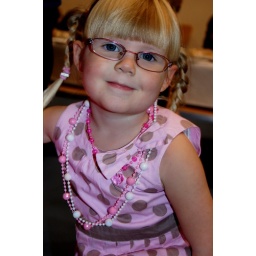
All in pink at a party with matching glasses